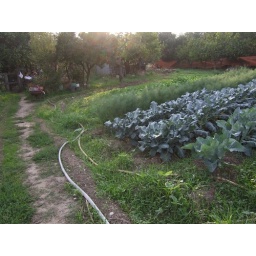
Lemon, orange and olive trees in the background, cabbages in the foreground.